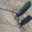
Label: beetle